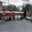
Label: bus